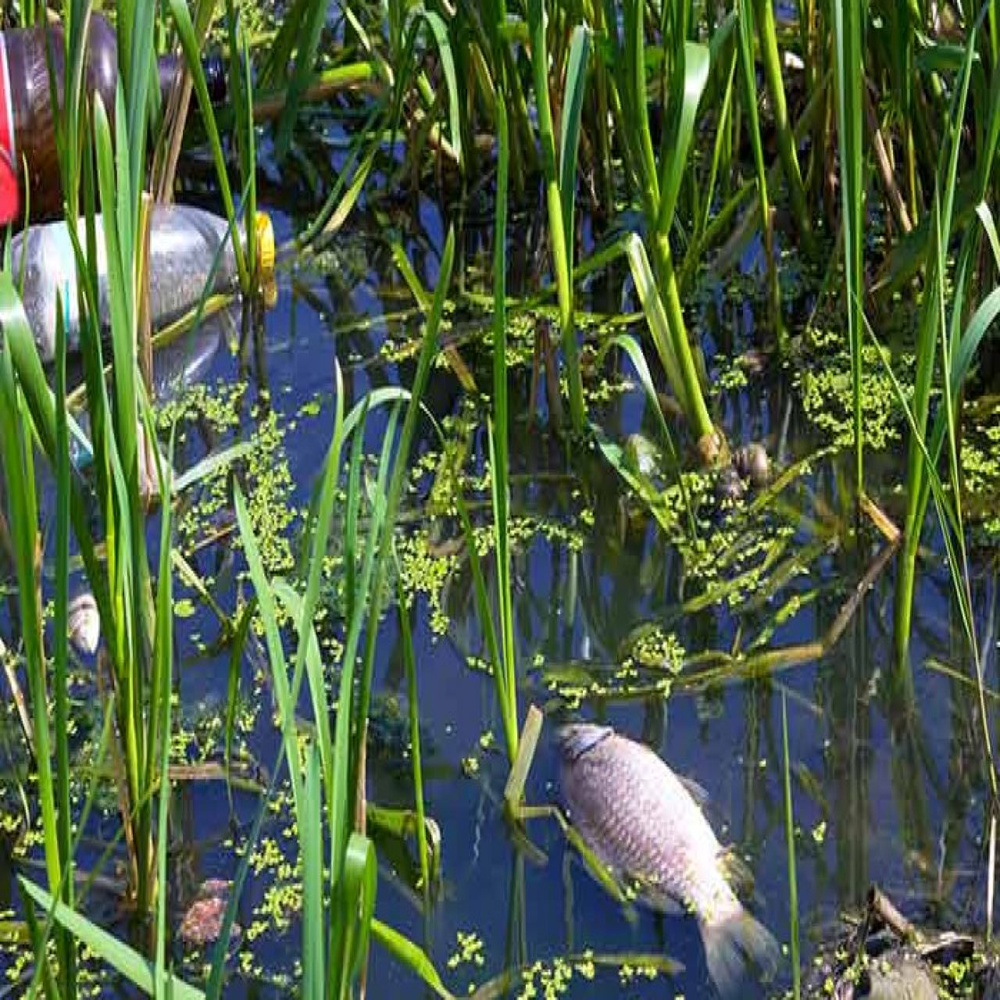
Body of water present: yes
Land polluted: no
Water polluted: yes
Pollution percentage: 80%